Question: Please indicate a possible affordance area of baseball bat that can be used for holding
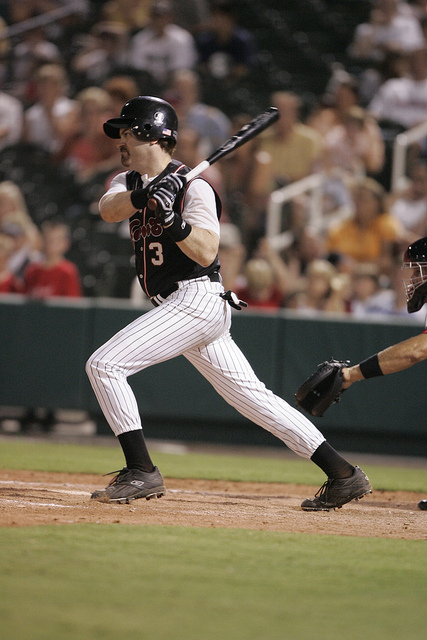
Answer: [141.219, 164.211, 190.342, 235.789]